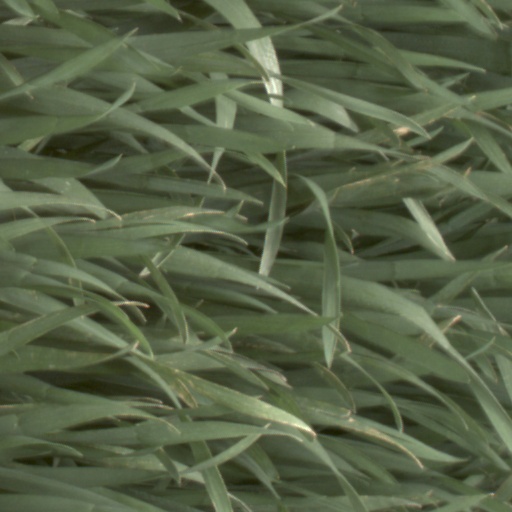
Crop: wheat